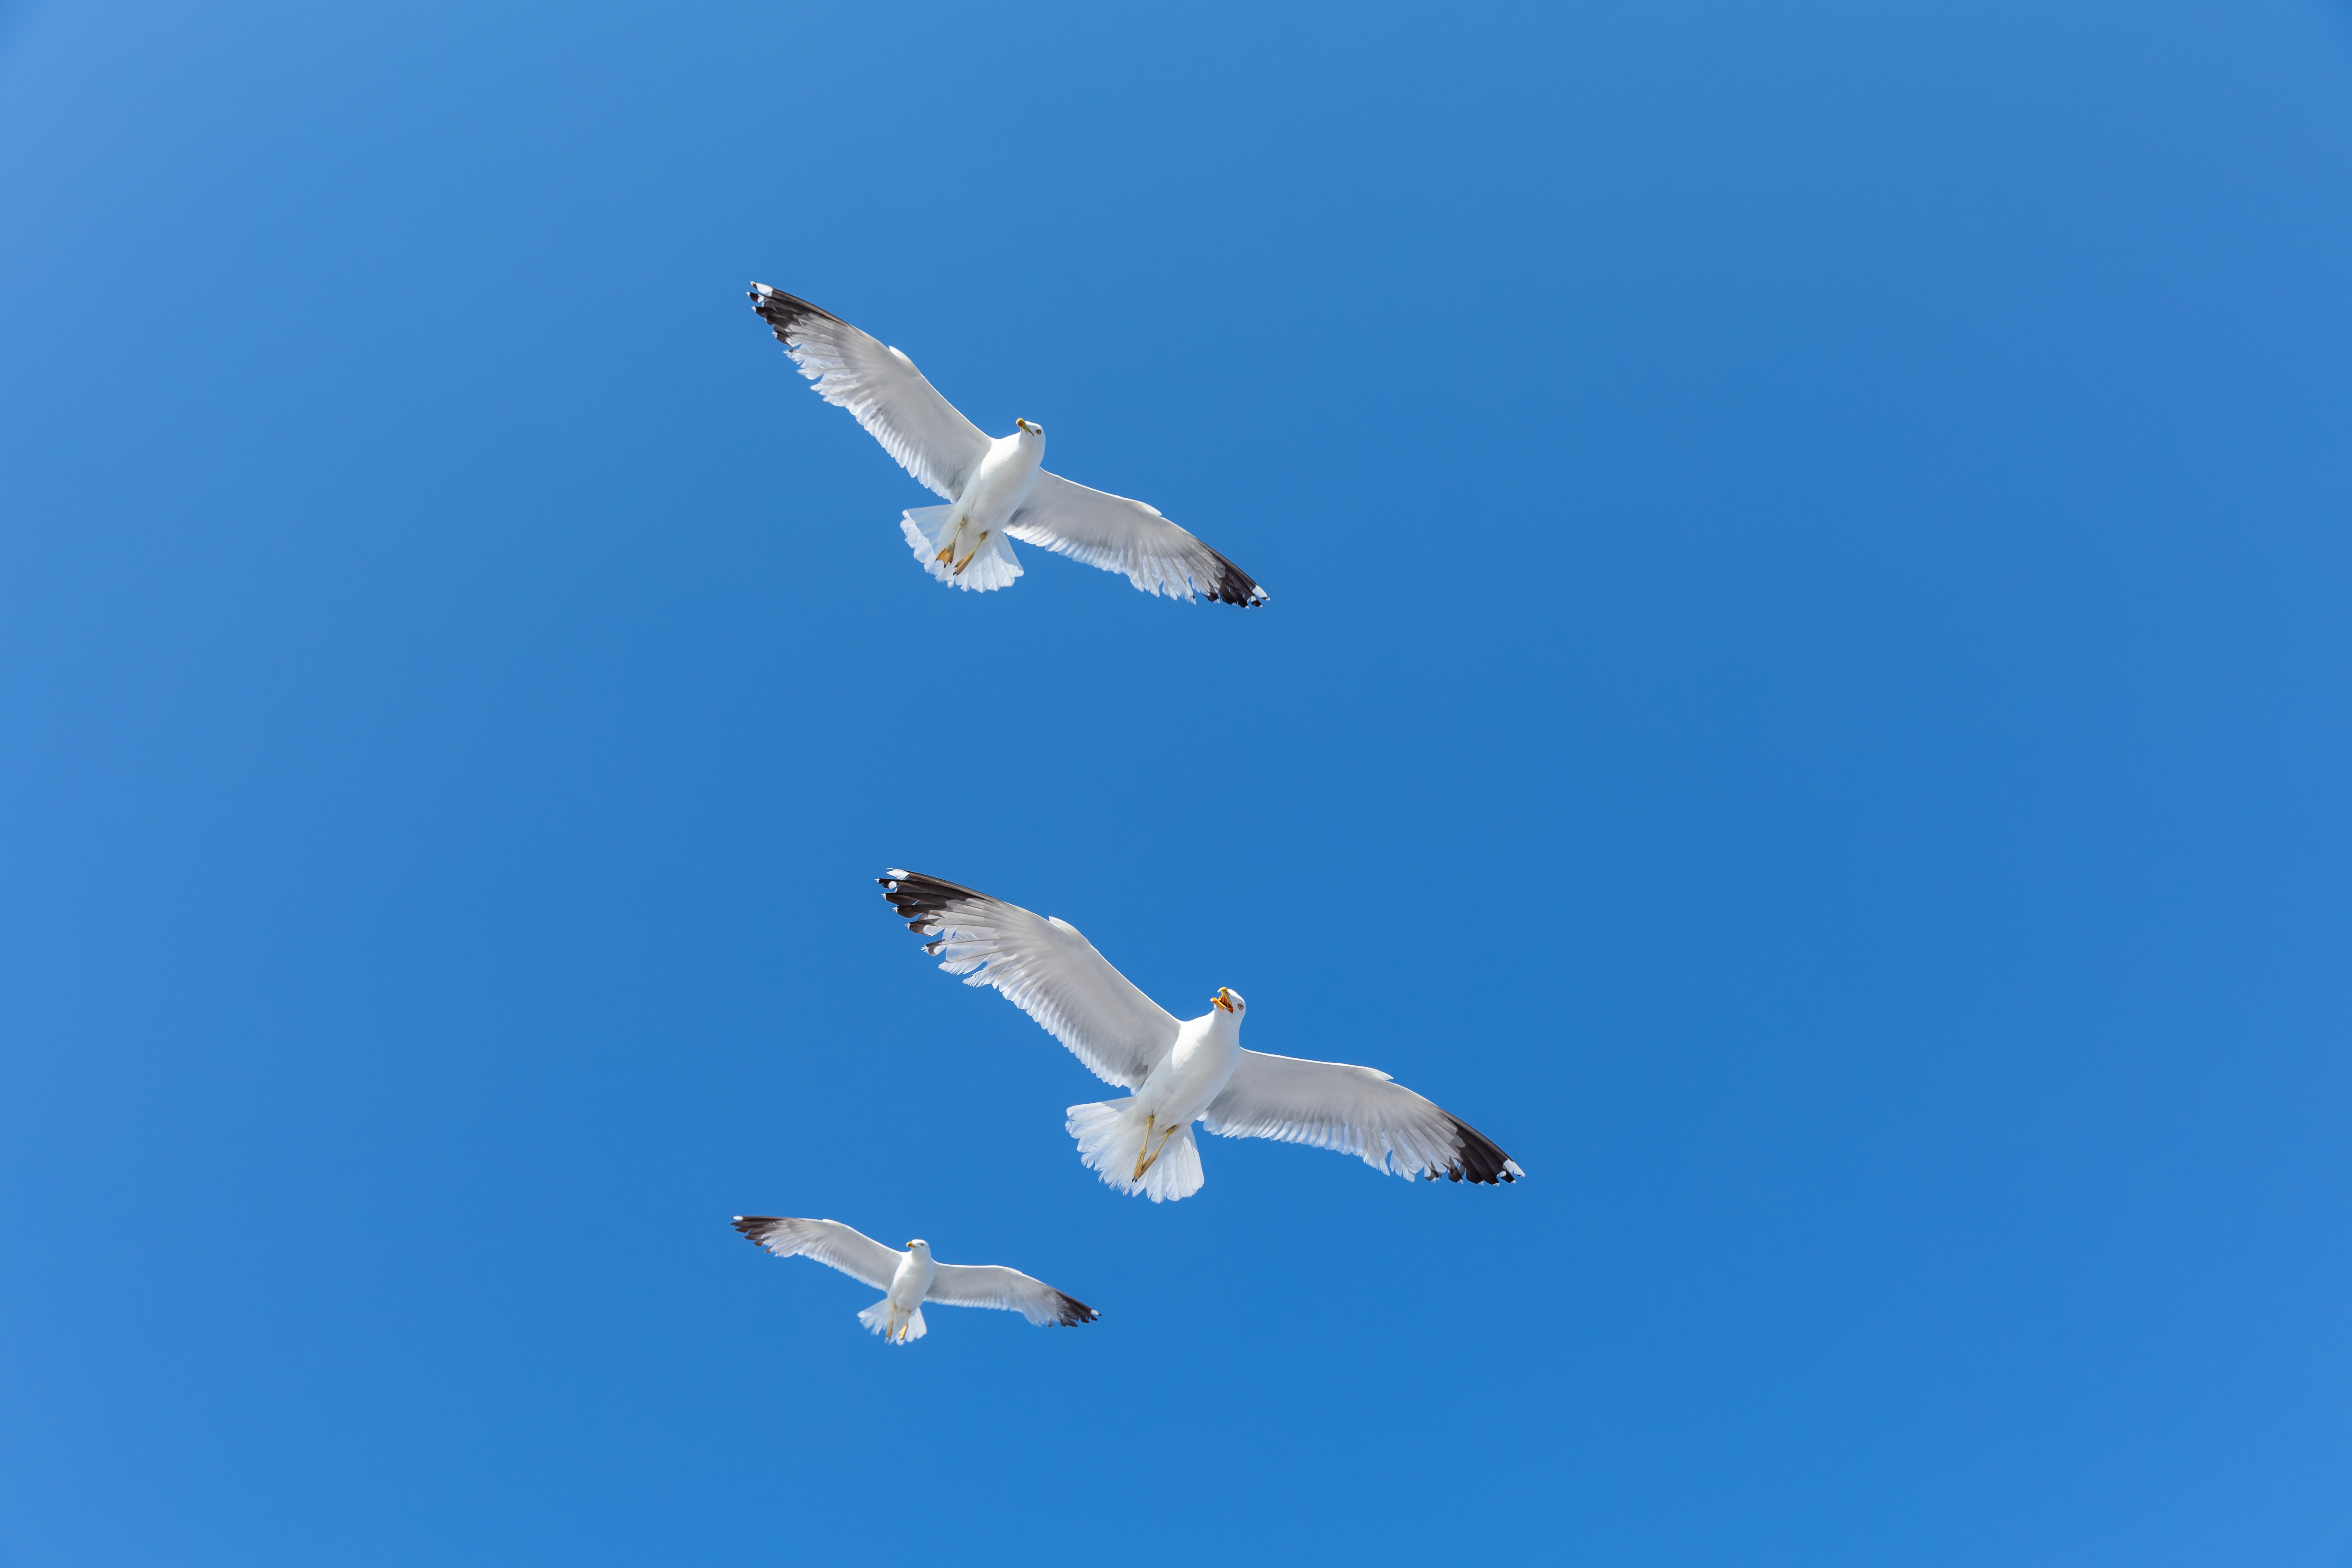
percarios, seagull, blue, birds, sky, bird, beak, feather, wing, seabird, gull, water bird, lari, bird migration, flight, charadriiformes, animal migration, wildlife, tail, peace, electric blue